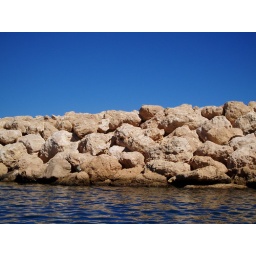
part built marina and private land controversially built out over the ocean bed